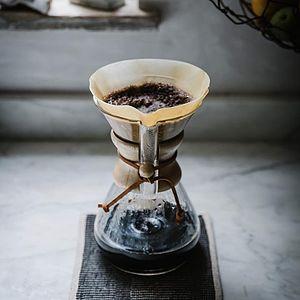
La Chemex est à la fois une cafetière filtre et un objet design inventé par Peter Schlumbohm en 1941. « Chemex » est une marque déposée en France depuis le 4 juin 2014. Aujourd'hui, le mot Chemex désigne aussi bien un objet que la méthode pour l'utiliser.